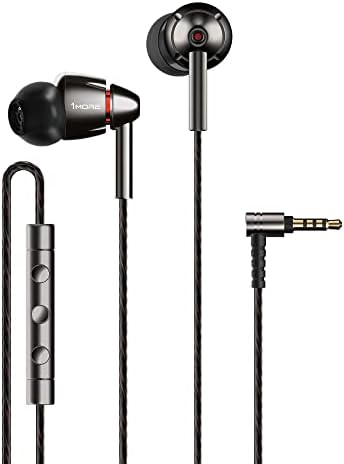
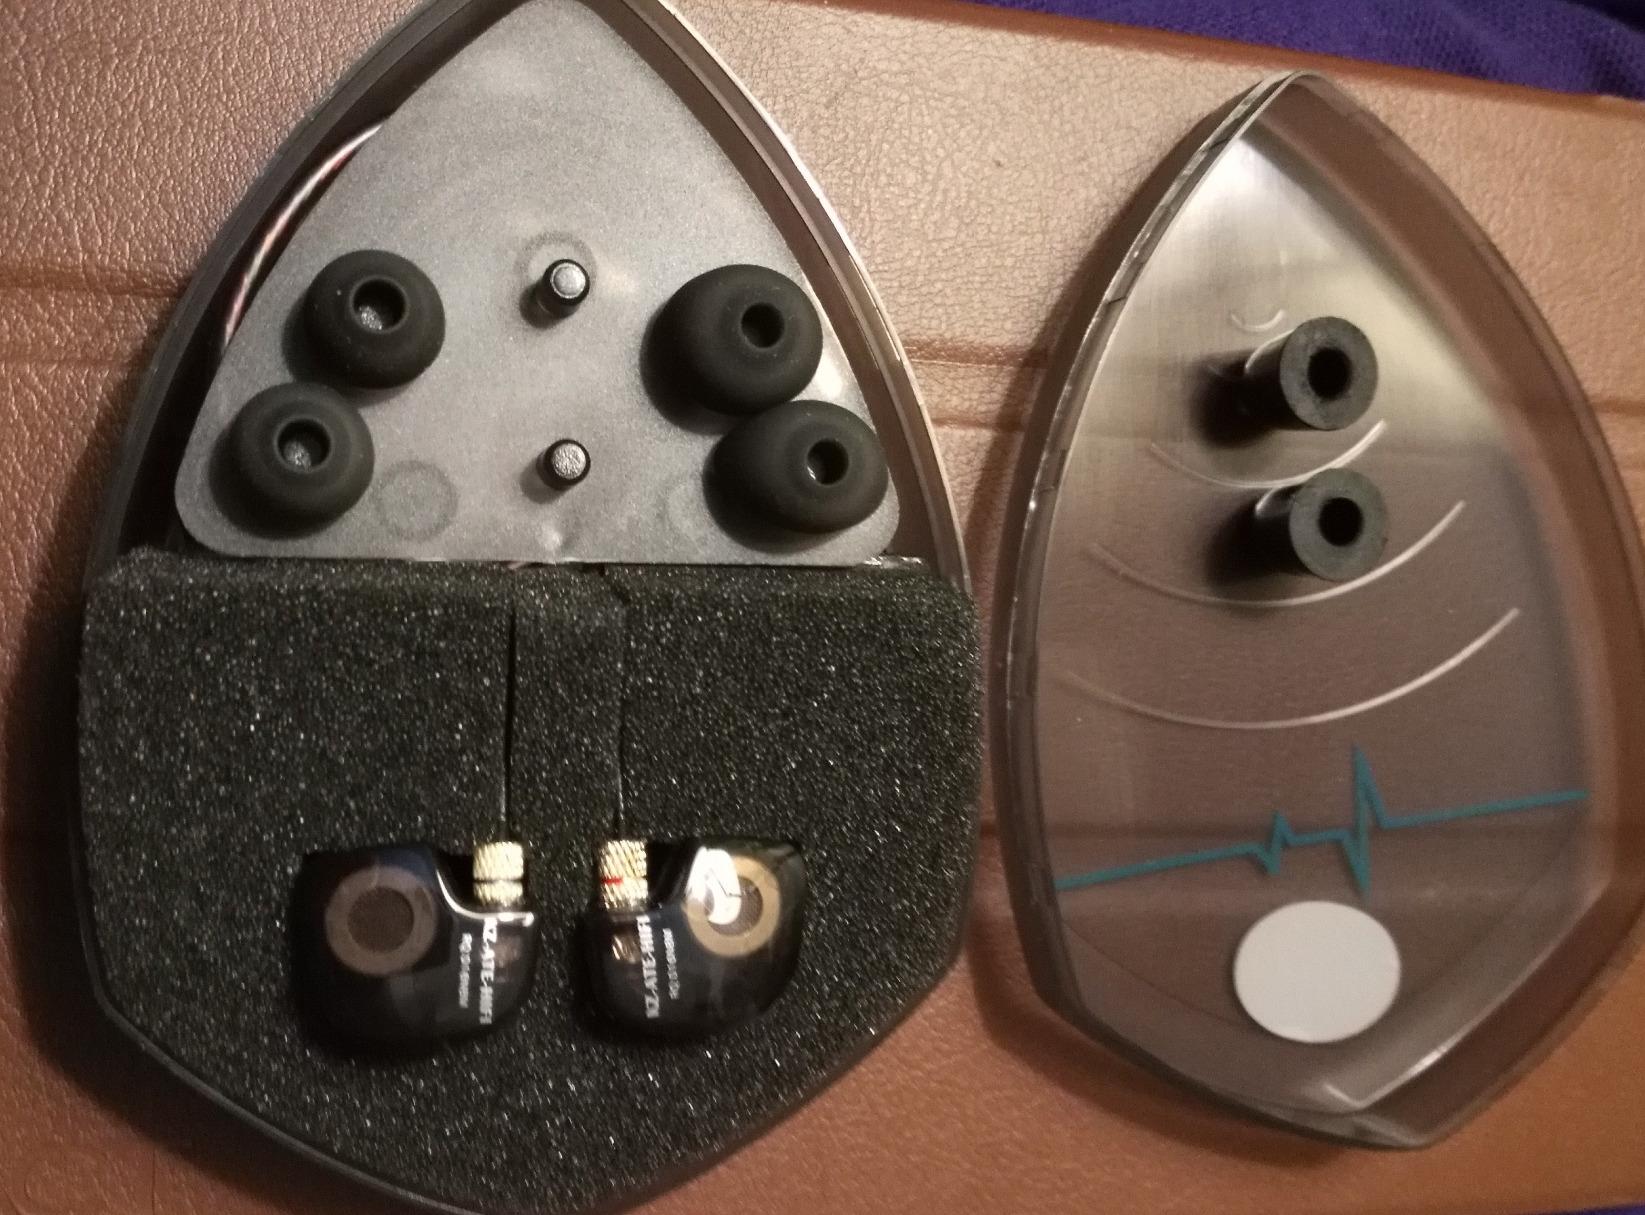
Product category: headphones
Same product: no